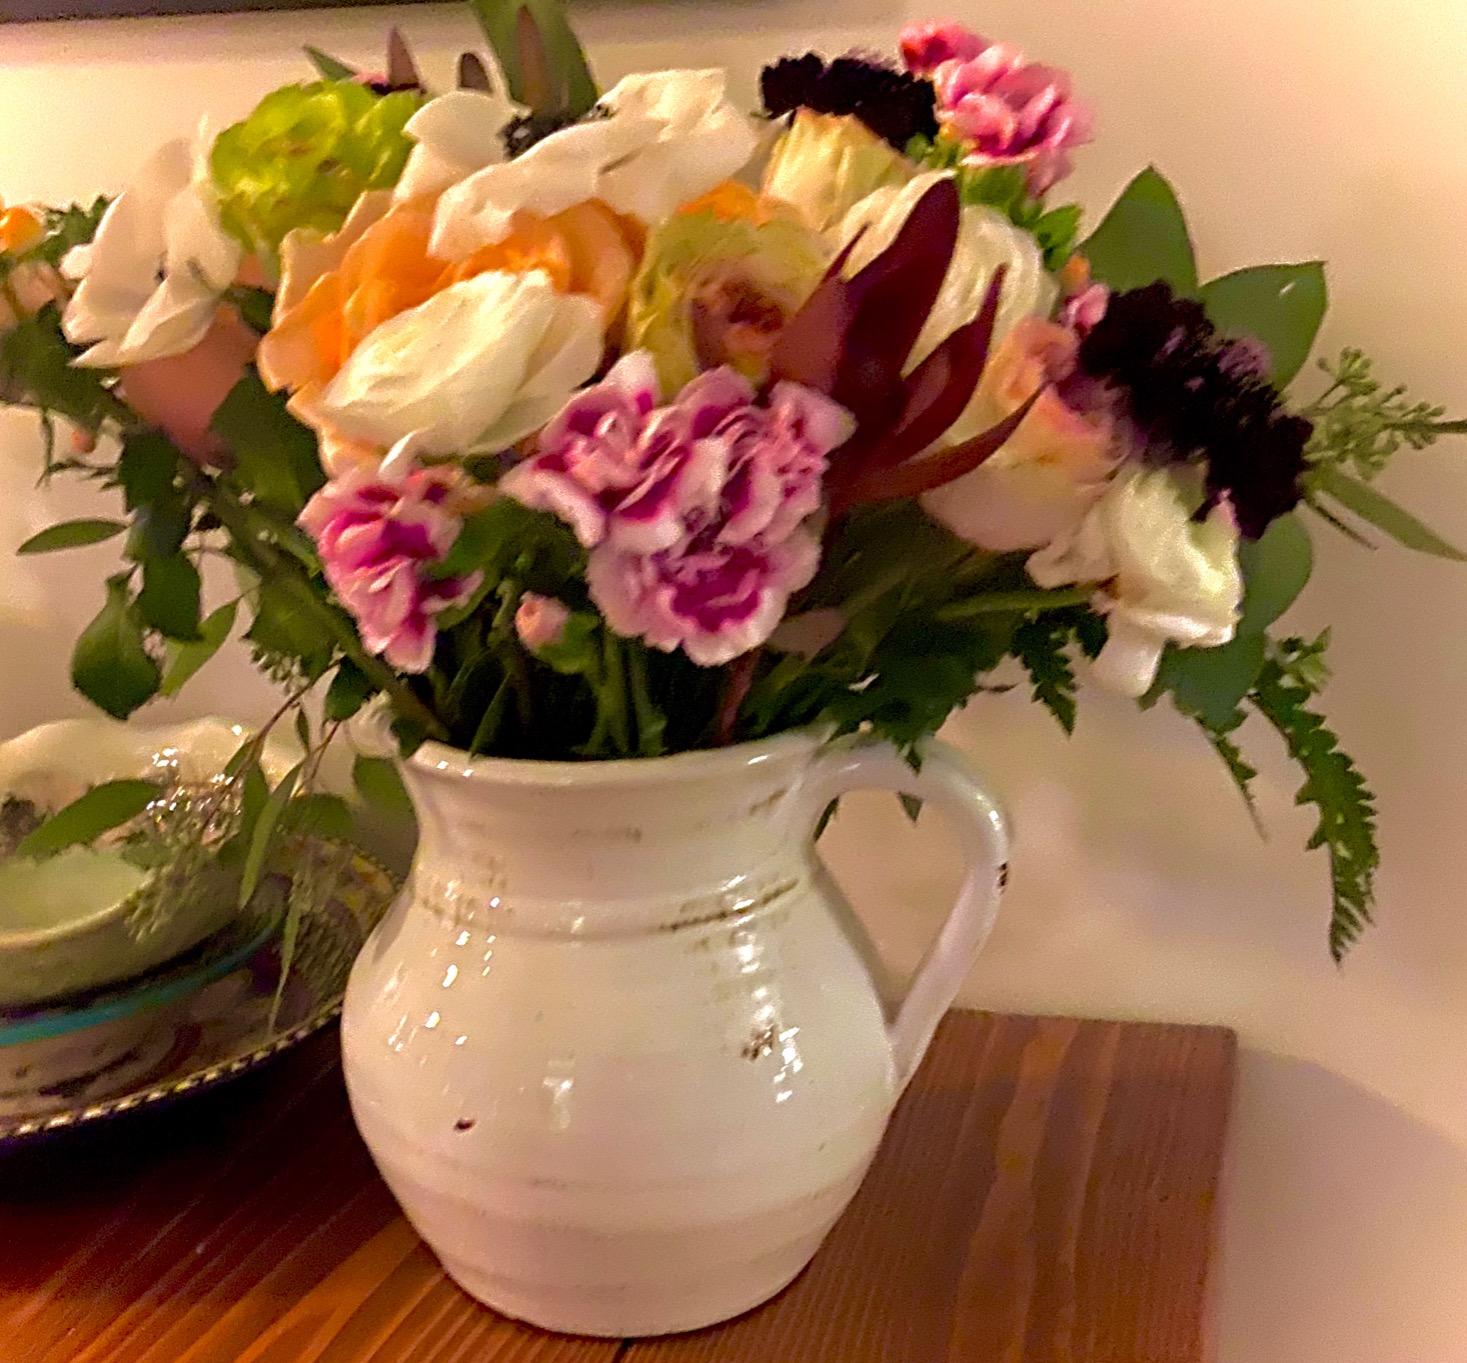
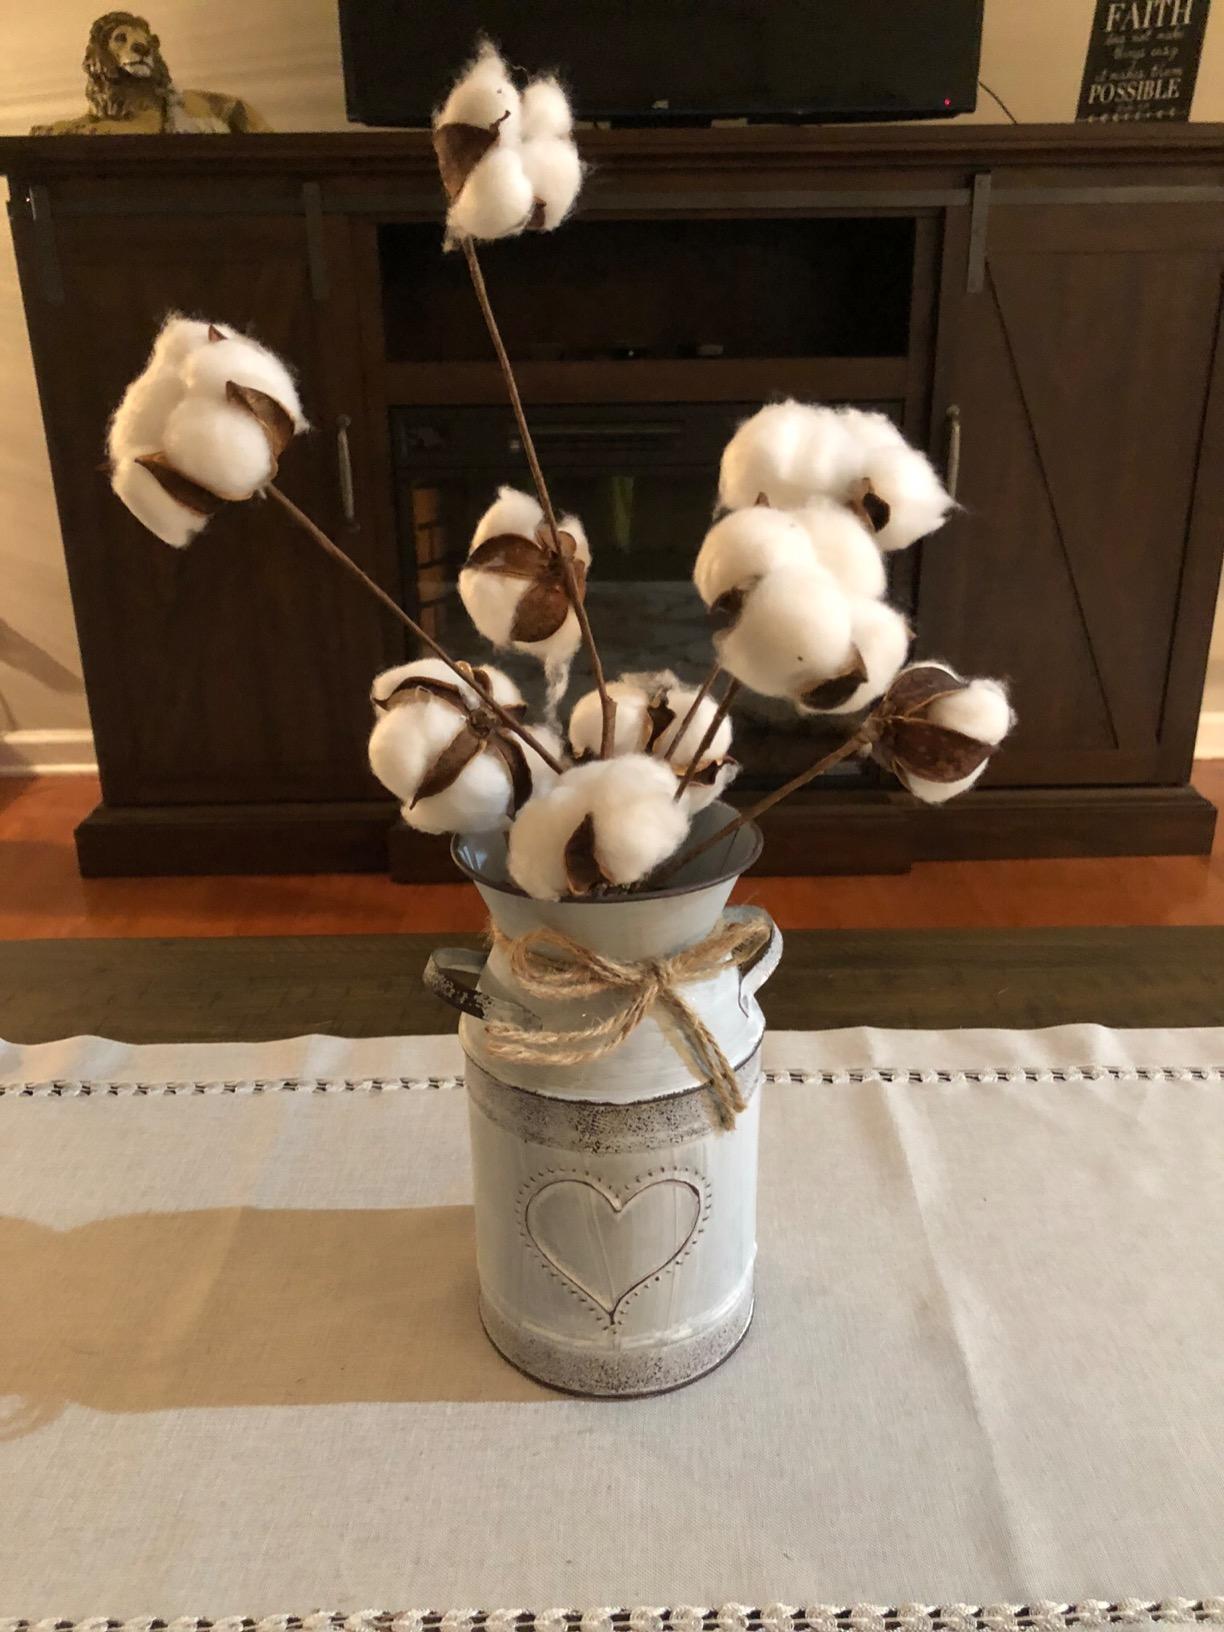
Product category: vase
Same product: no